Fried egg

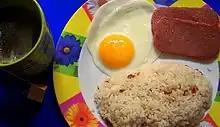
Fried Spam with rice and eggs is a common meal in the Philippines.

In Portugal and Brazil, a runny egg placed over a steak with a side dish of rice and fried potatoes (and the addition of black beans in Brazil) is called a ", literally "horse-riding steak".